Irish flute

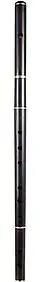
A (keyless) wooden flute

The Irish flute is a simple system, transverse flute which plays a diatonic (Major) scale as the tone holes are successively covered and uncovered. Most flutes from the Classical era, and some of modern manufacture, include various metal keys or additional tone holes (such as a seventh, "pinky-hole", to access one lower note, typically the seventh degree of the scale) to achieve partial or complete chromatic tonality. Commonly added pads and keys, to play accidentals or various sharp or flat notes, may be added to any hole on the flute, though most commonly are given to the first, second, fourth, and fifth holes. For example, on a standard "D"-scale instrument, the addition of these extra keys would enable the player to achieve D#/E-flat, F-natural, G#/A-flat, and A#/B-flat notes with ease.